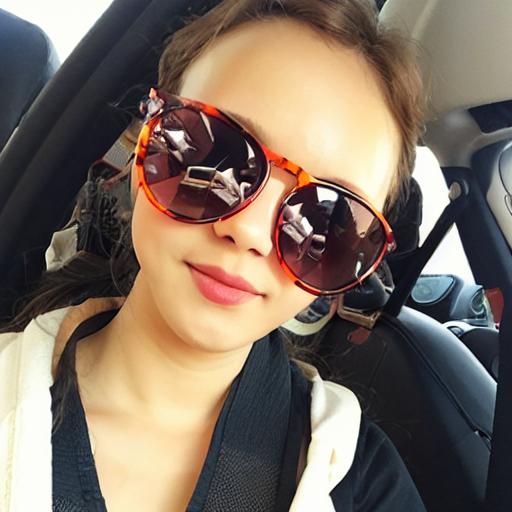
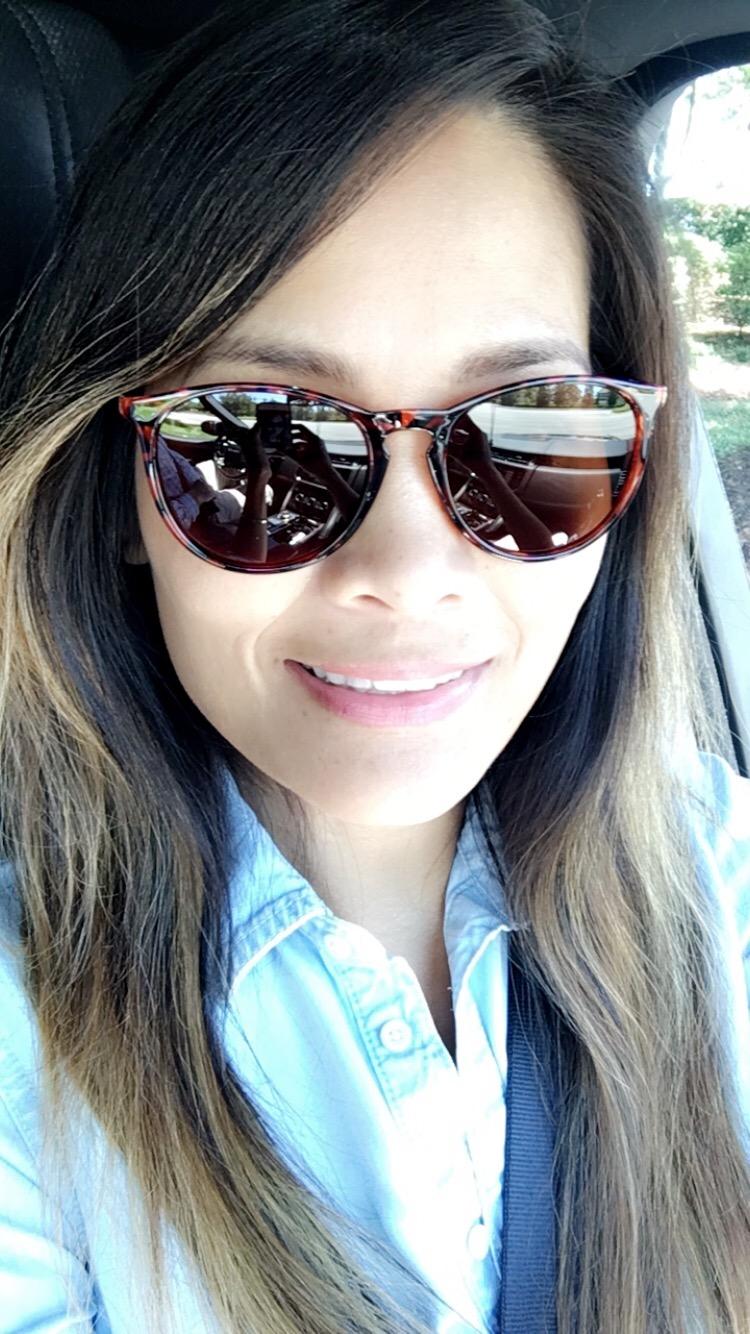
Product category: accessories_sunglasses
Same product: no